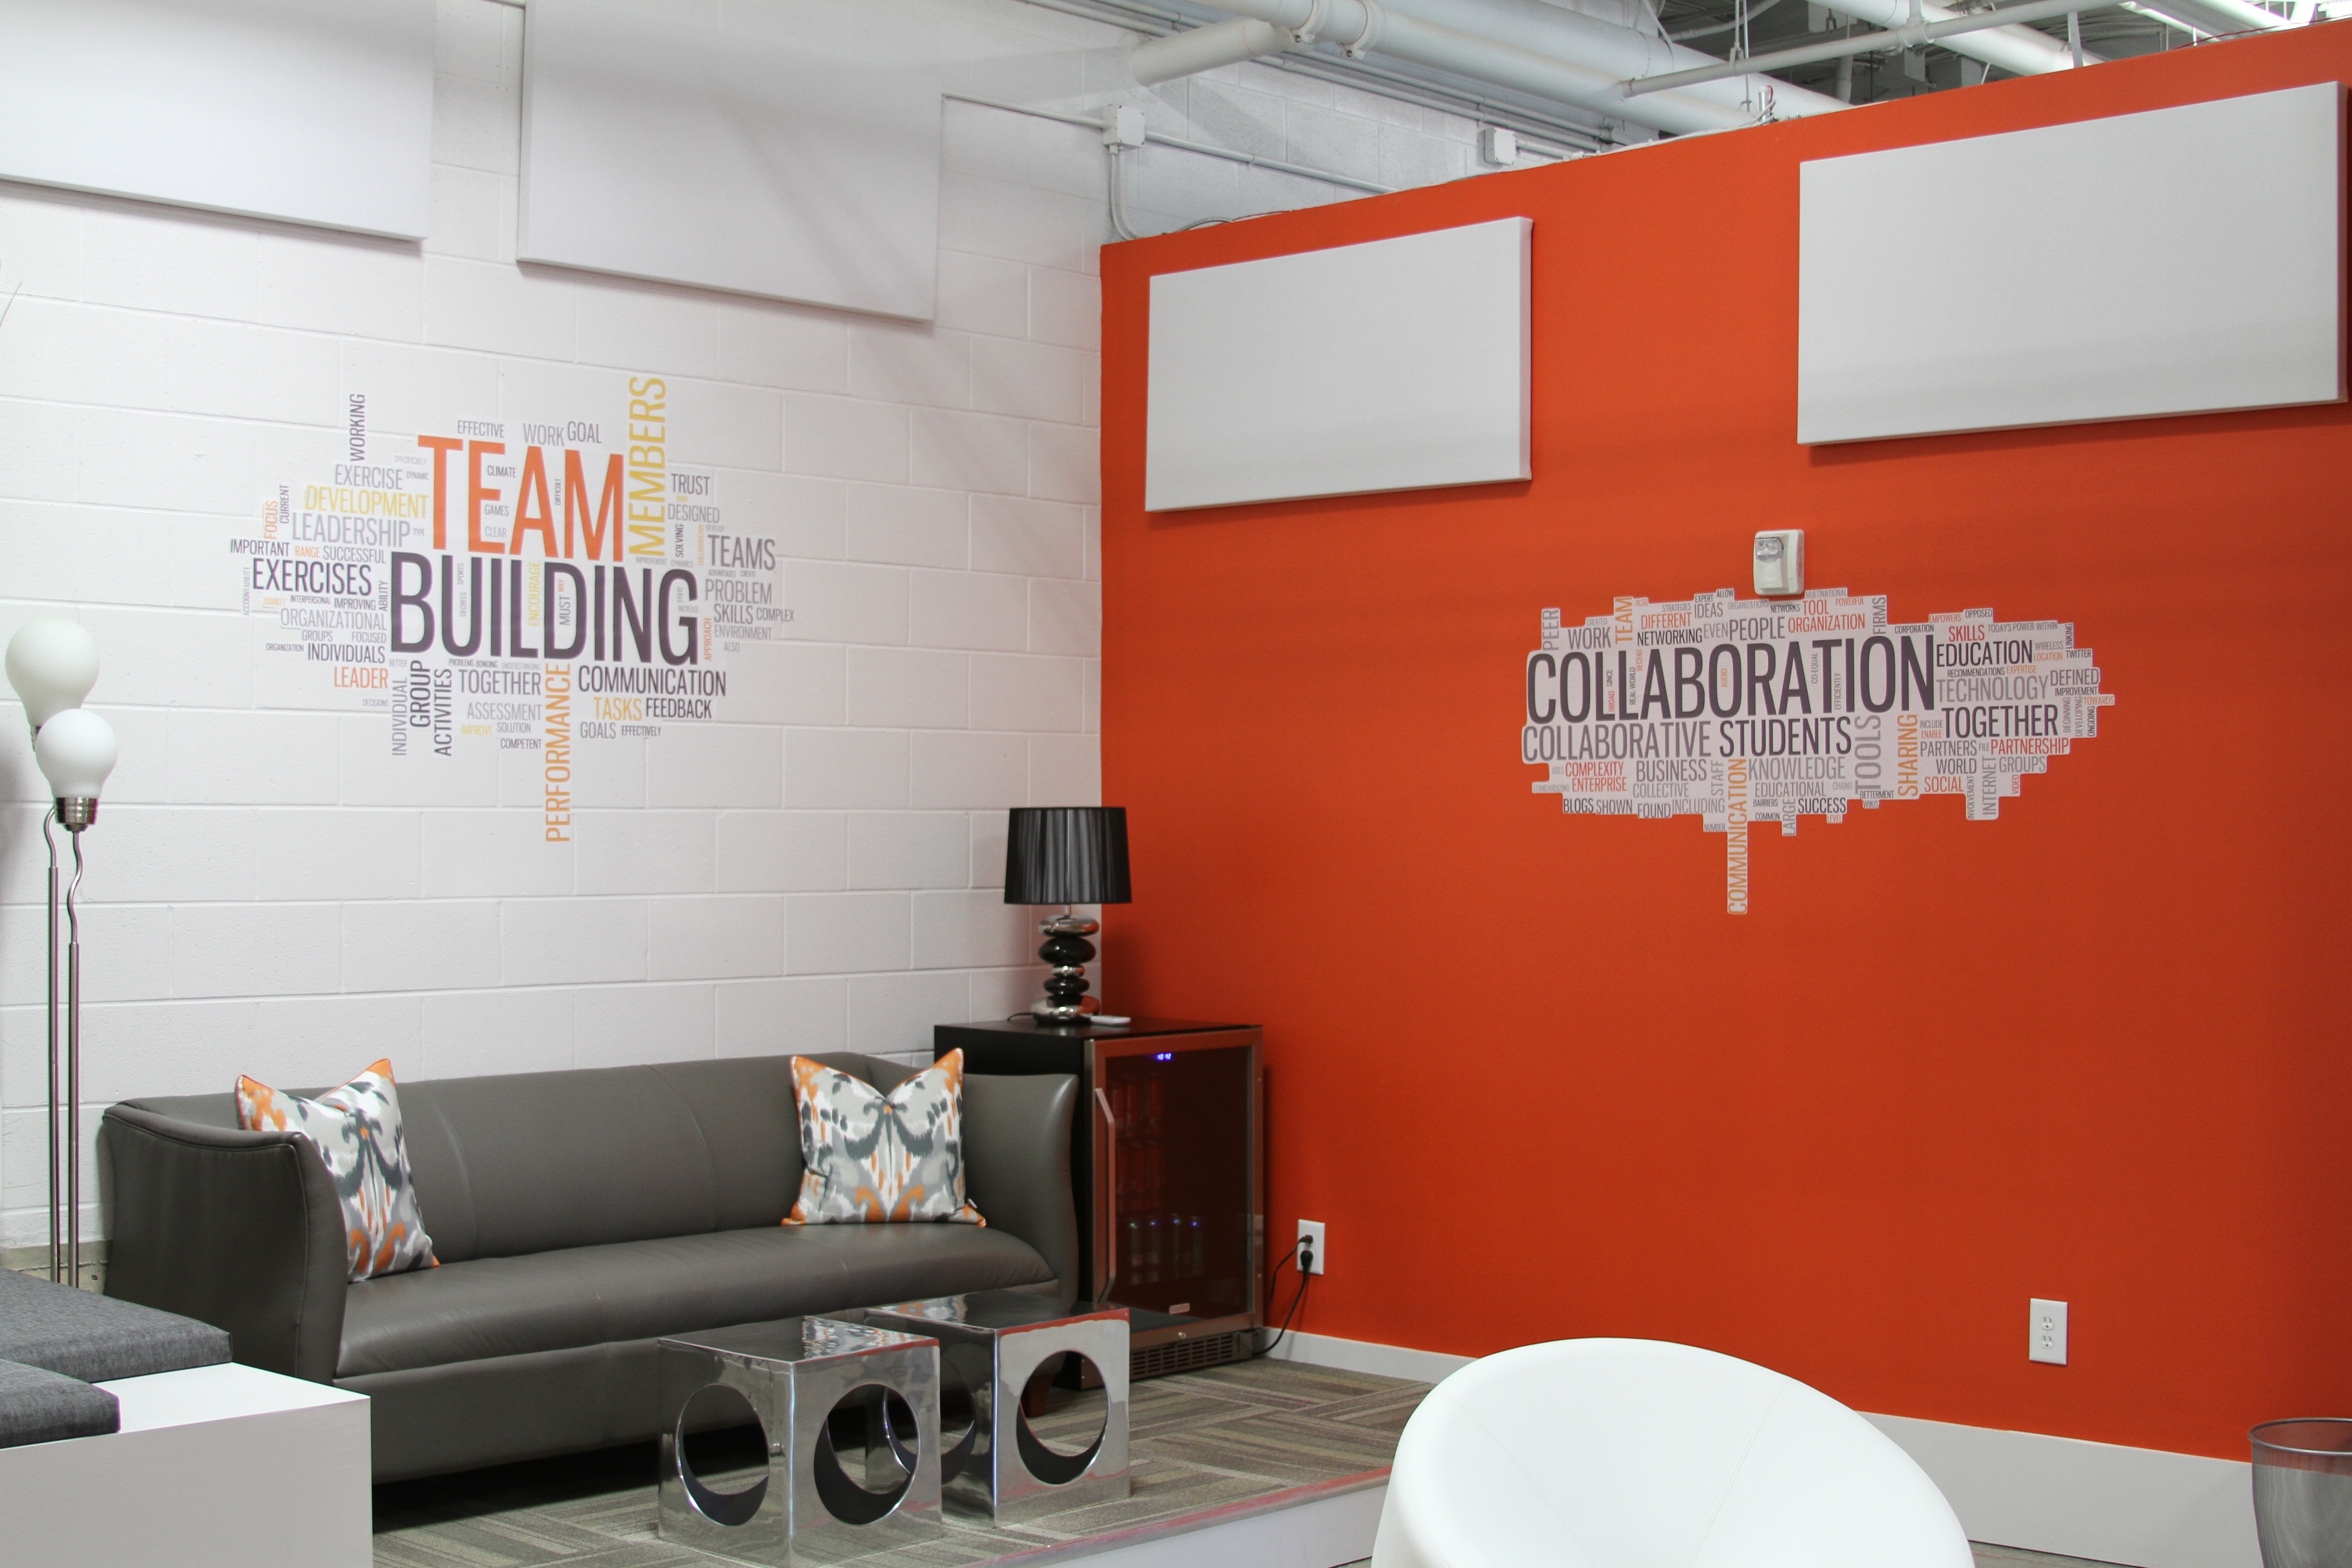
interior, wall, living room, room, decor, modern, conference room, interior design, brand, design, window covering